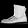
Label: Ankle boot